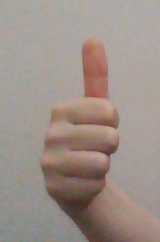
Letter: aleff